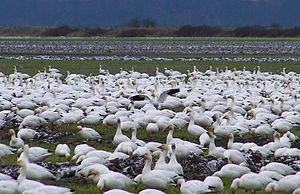
L'île Fir est une île de l'État de Washington dans le Comté de Skagit aux États-Unis.